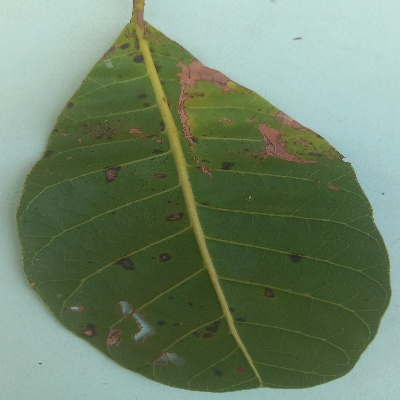
Crop: Cashew
Condition: anthracnose